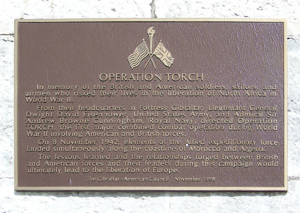
L'opération Torch est le nom de code donné au débarquement des Alliés le 8 novembre 1942 en Afrique française du Nord.
L'histoire militaire de Gibraltar pendant la Seconde Guerre mondiale illustre sa position de forteresse britannique comme c'est le cas depuis le début du XVIIIᵉ siècle. Le rocher fut un facteur vital dans la stratégie militaire britannique, à la fois comme pied sur le continent européen, et comme bastion de la puissance maritime britannique. Pendant la Seconde Guerre mondiale, Gibraltar eut un rôle essentiel tant sur le théâtre de l'Atlantique que sur le théâtre méditerranéen, contrôlant la quasi-totalité du trafic naval entre la mer Méditerranée et l'océan Atlantique.